Hokkaido University

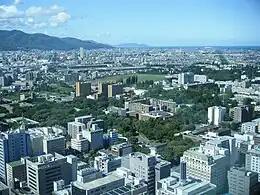
Hokkaido University, September 2009

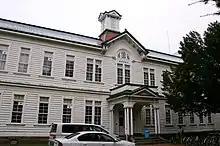
Hokkaido University Furukawa Hall

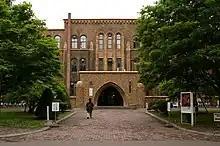
The Hokkaido University Museum

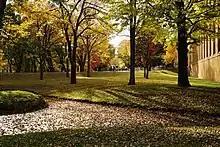
Near the library at Sapporo Campus

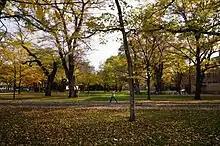
Forest Elm at Sapporo Campus

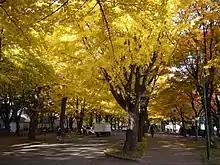
Golden ginkgo trees line the street at Hokkaido University in fall.

, or , is a public research university in Sapporo, Hokkaido, Japan. Founded in 1918, it is the fifth-oldest government-authorised university in Japan and one of the former Imperial Universities.